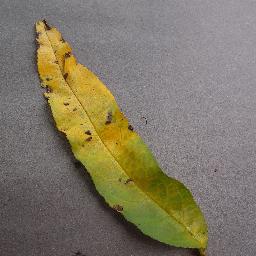
Label: Peach___Bacterial_spot